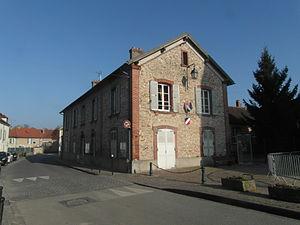
Mairie de Soignolles-en-Brie (Seine-et-Marne)
Soignolles-en-Brie est une commune française située dans le département de Seine-et-Marne en région Île-de-France.